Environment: real
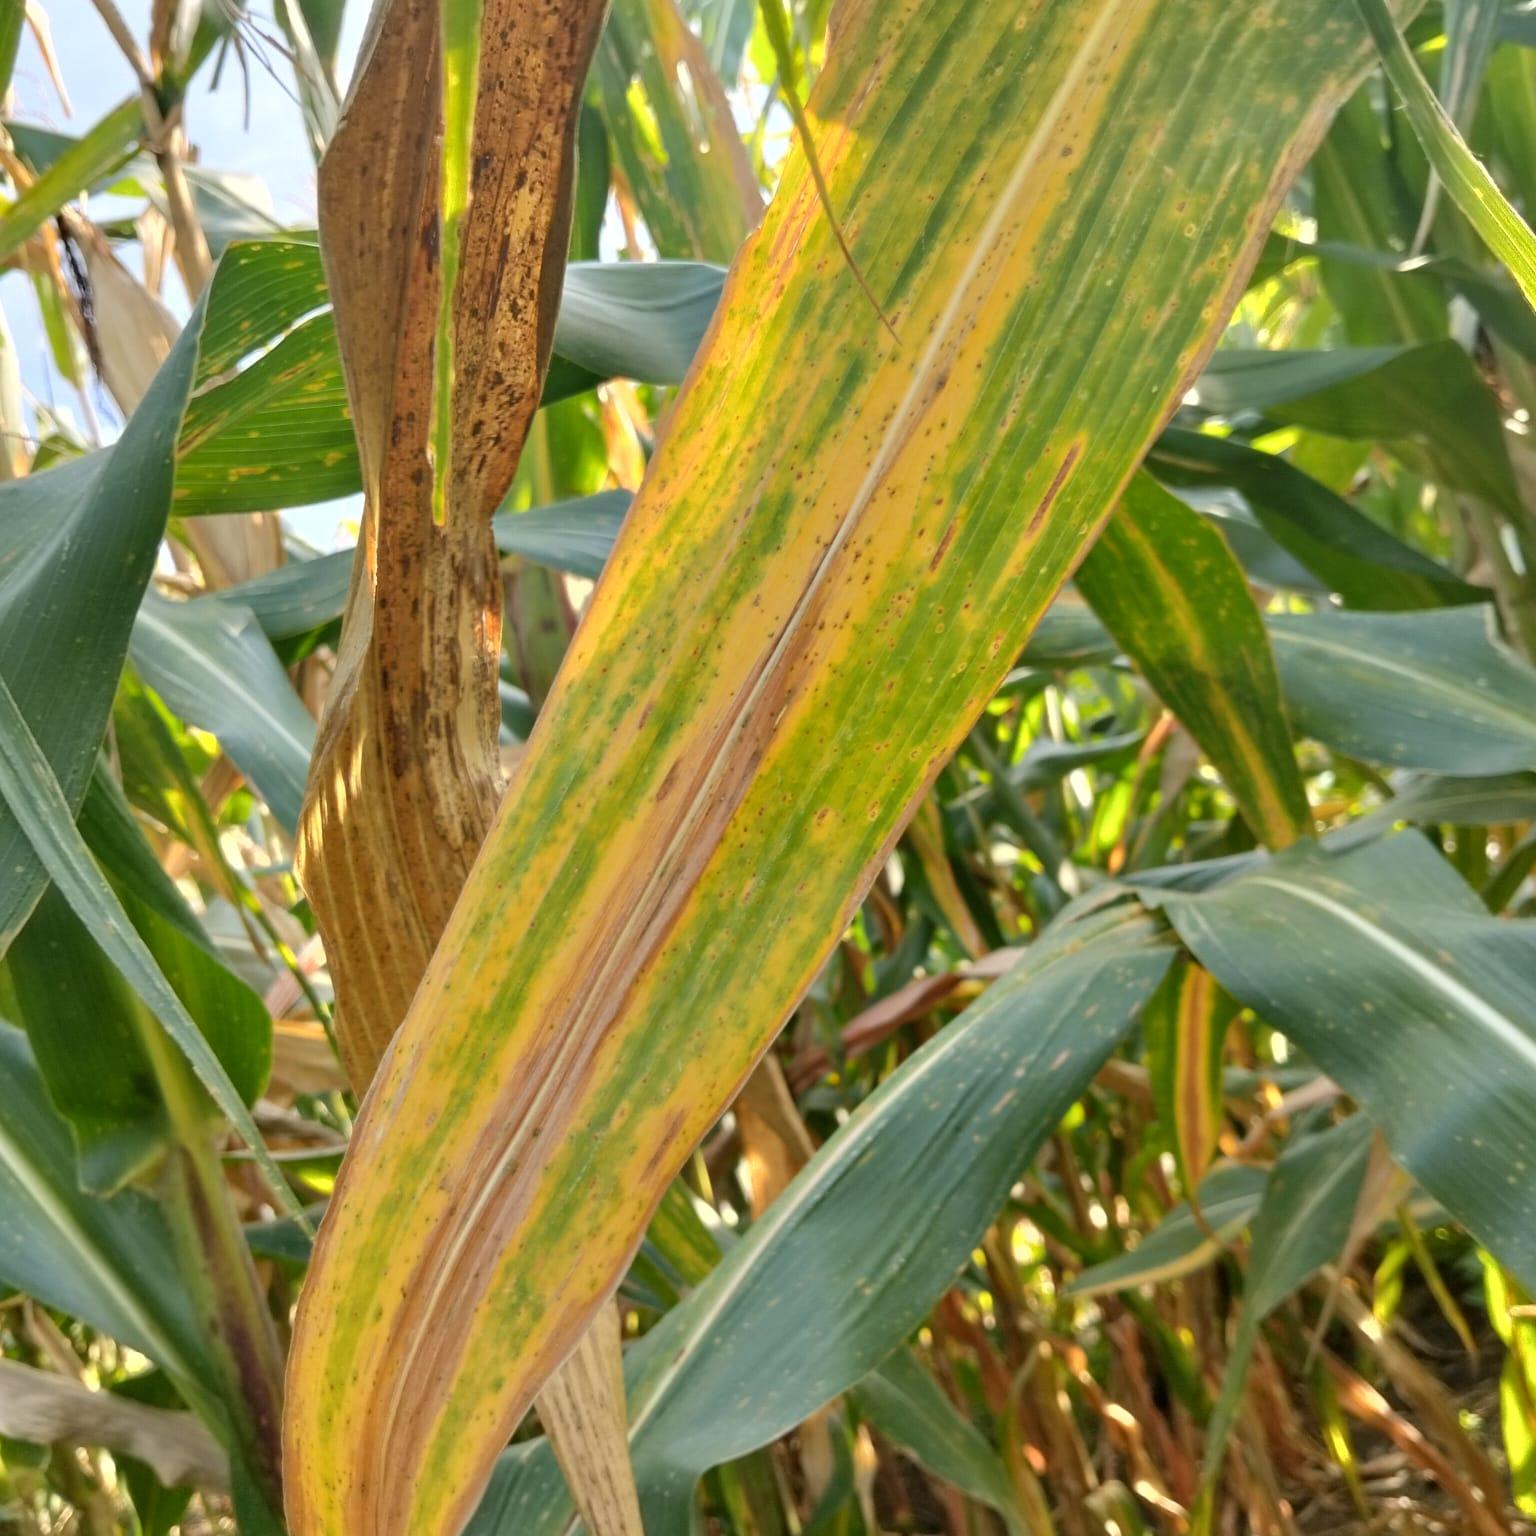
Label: nitrogen_deficiency